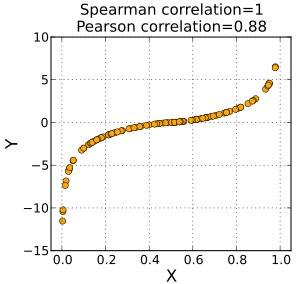
Charles Edward Spearman, né le 10 septembre 1863 à Londres où il meurt le 17 septembre 1945, est un psychologue anglais connu pour son travail sur l'intelligence et facteur g. Il fait des recherches en statistique et analyse factorielle. La corrélation de Spearman est nommée d'après lui.
En statistique, la corrélation de Spearman ou rho de Spearman, nommée d'après Charles Spearman et souvent notée par la lettre grecque ou est une mesure de dépendance statistique non paramétrique entre deux variables.